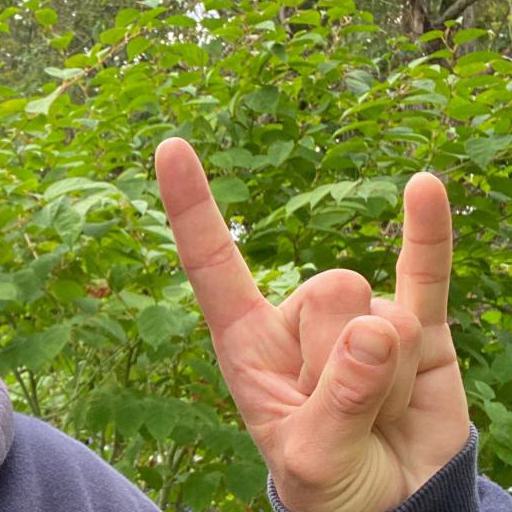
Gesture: rock